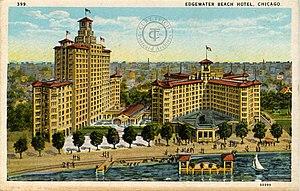
Benjamin Marshall, né le 15 mai 1874 et mort le 19 juin 1944, est un architecte américain.